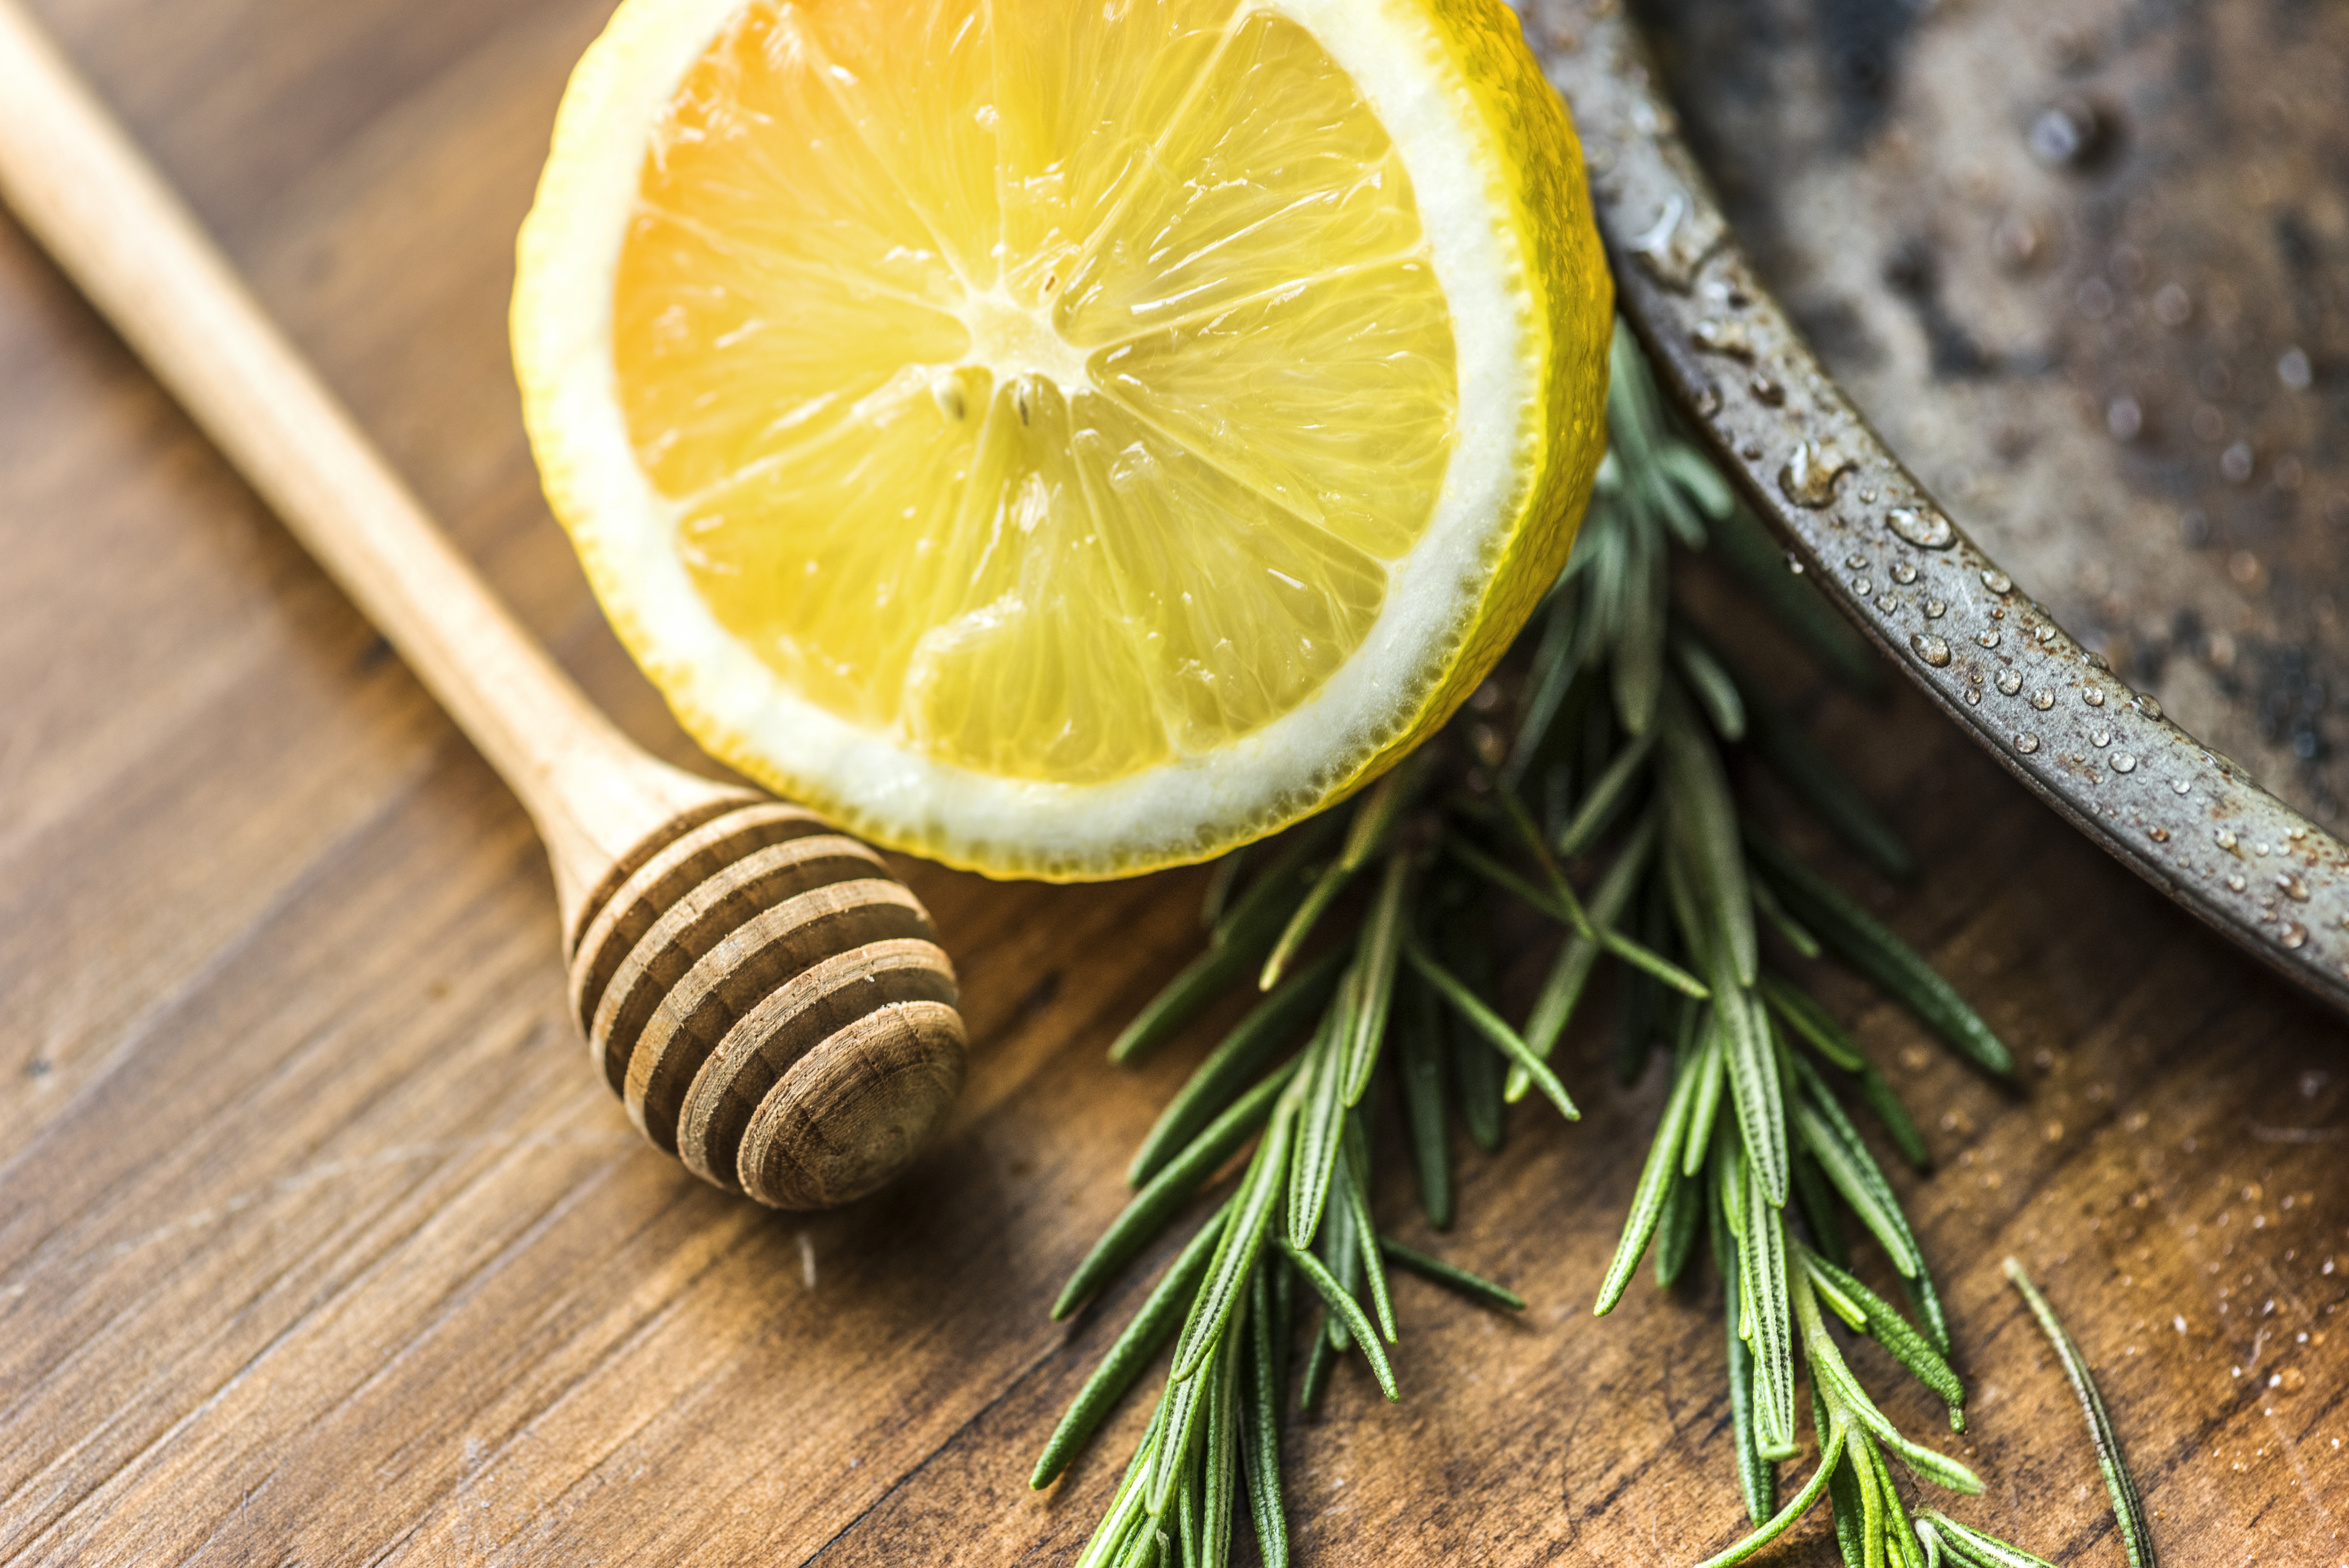
closeup, cuisine, dieting, food, food photography, food styling, fresh, fruit, health, healthcare, healthy, homemade, honey, honey dripper, ingredient, juice, lemon, macro, natural, nutrients, nutrition, nutritious, organic, raw, rustic, sour, sweet, thyme, vitamin, wellbeing, wellness, vegetarian food, superfood